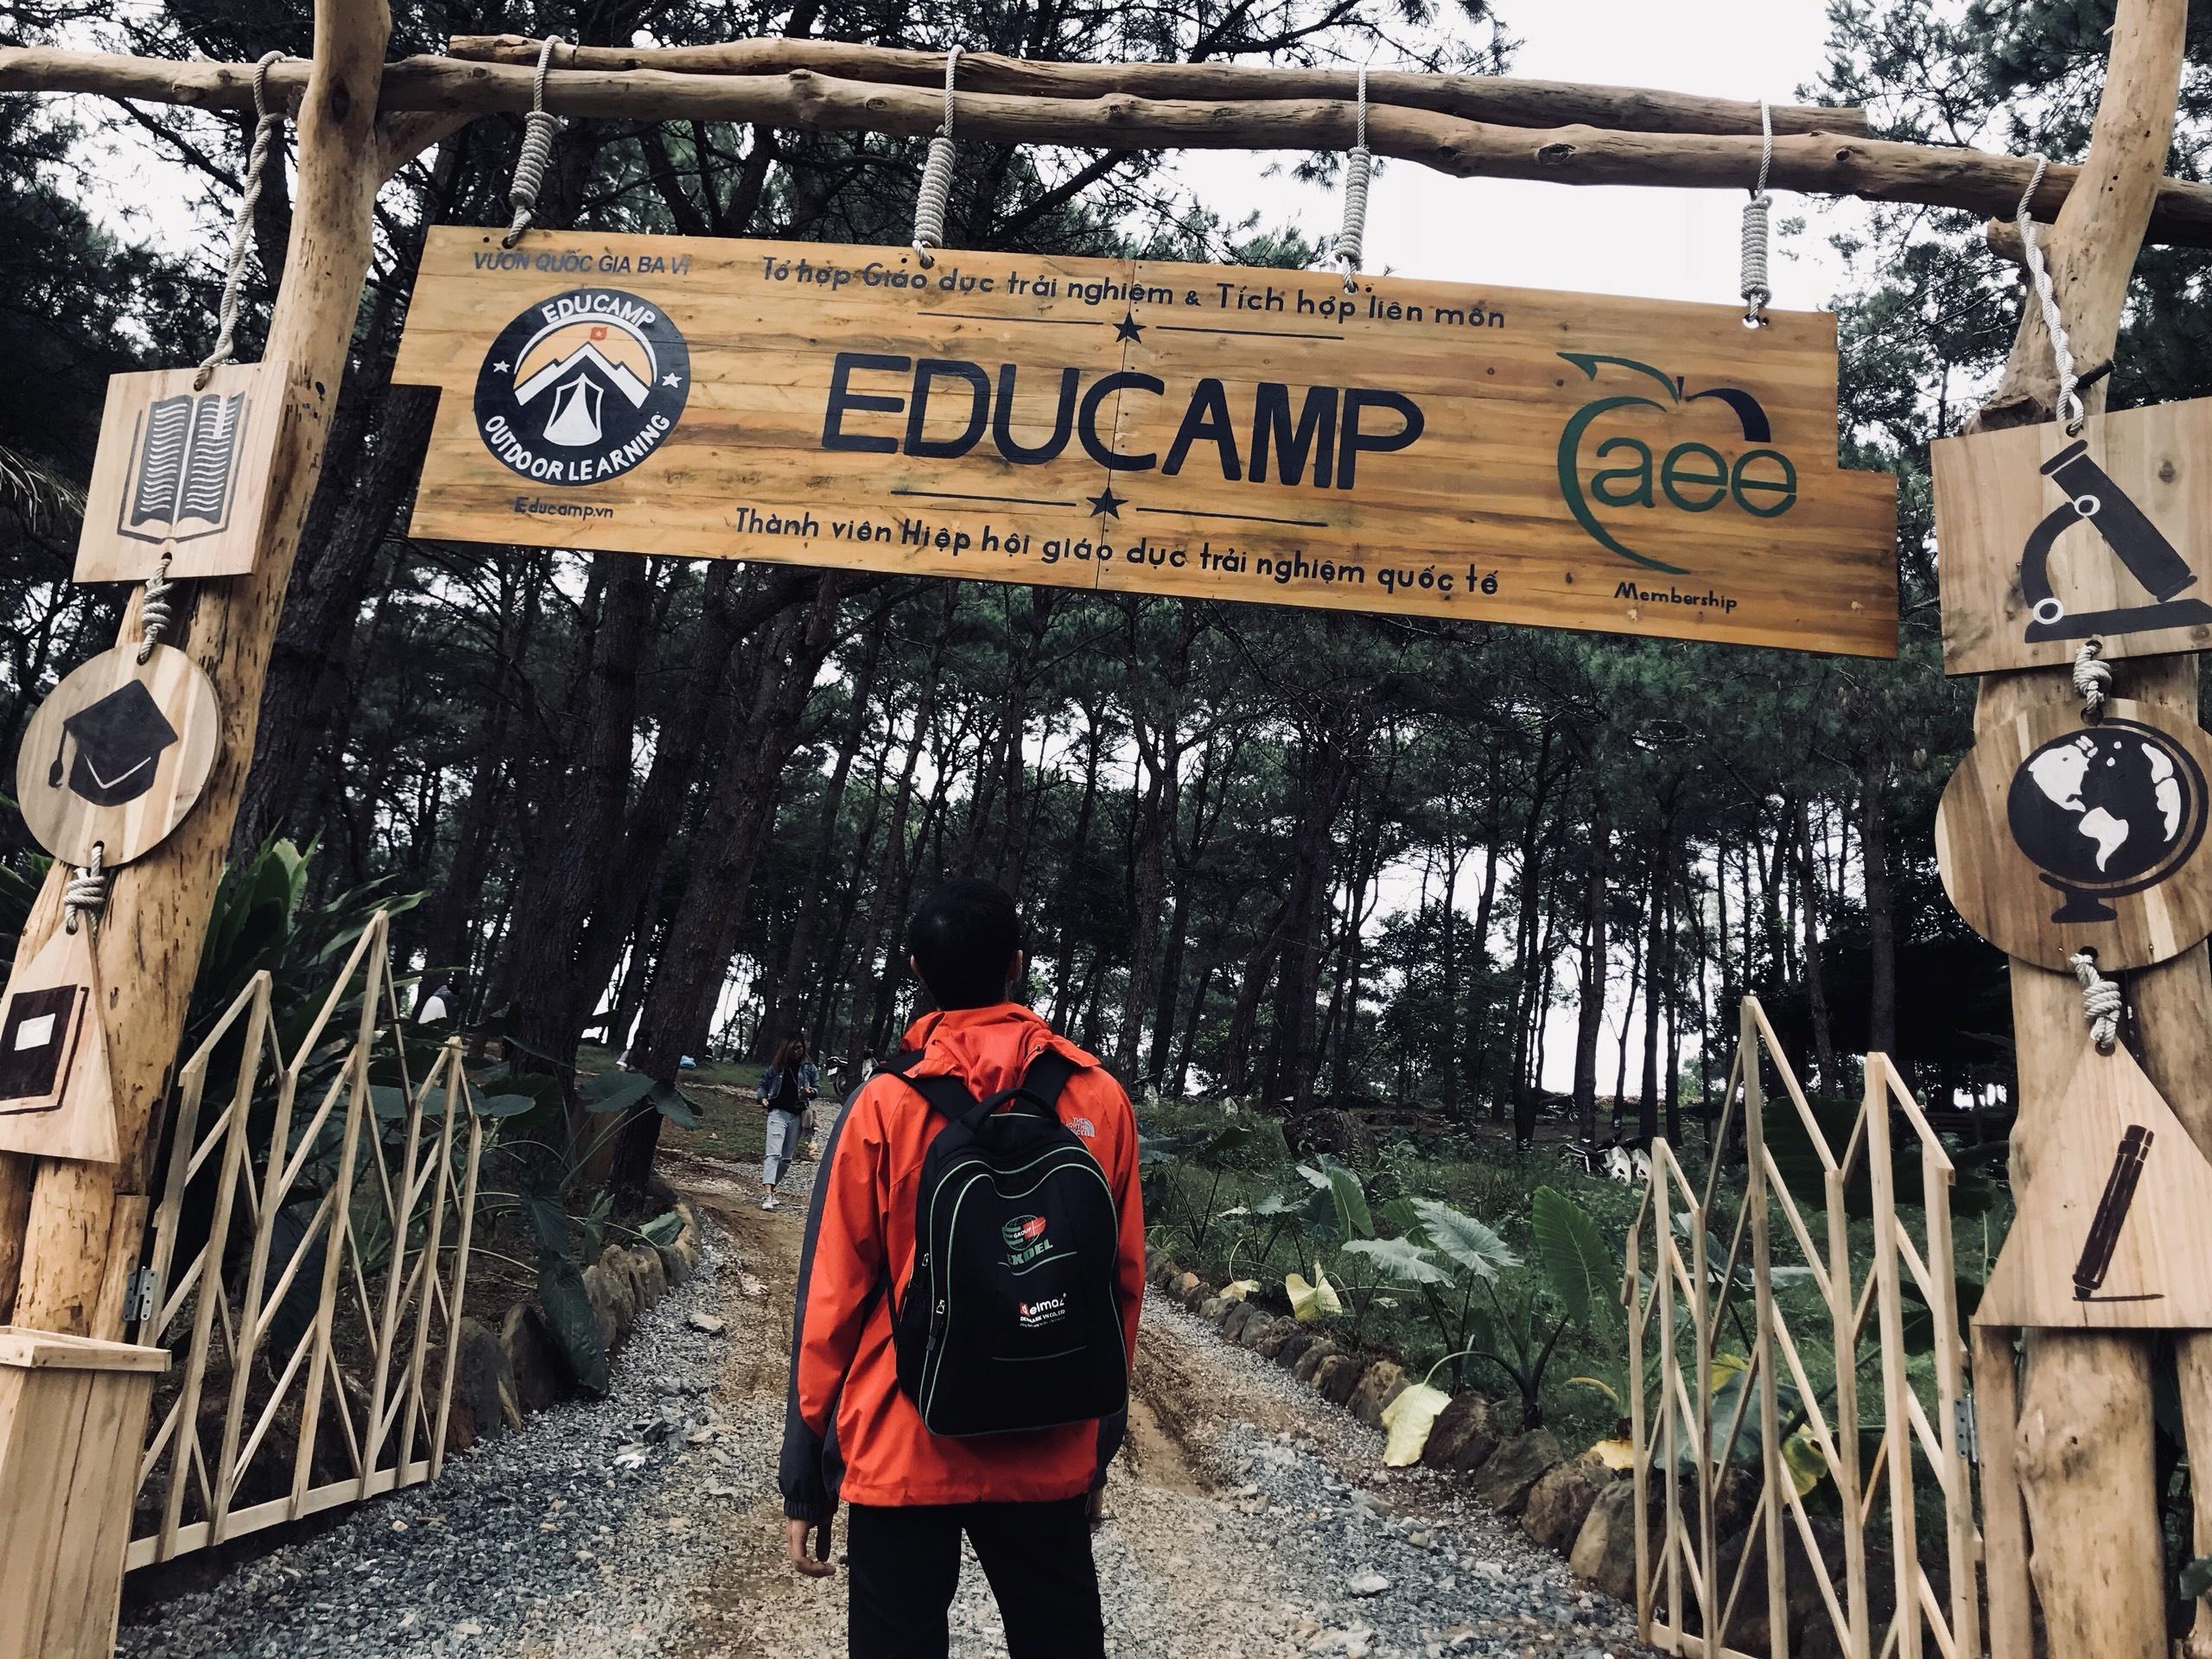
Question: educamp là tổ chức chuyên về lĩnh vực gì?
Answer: tổ hợp giáo dục trải nghiệm và tích hợp liên môn